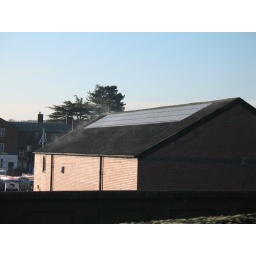
Just like the way it rolled over the roof of the building